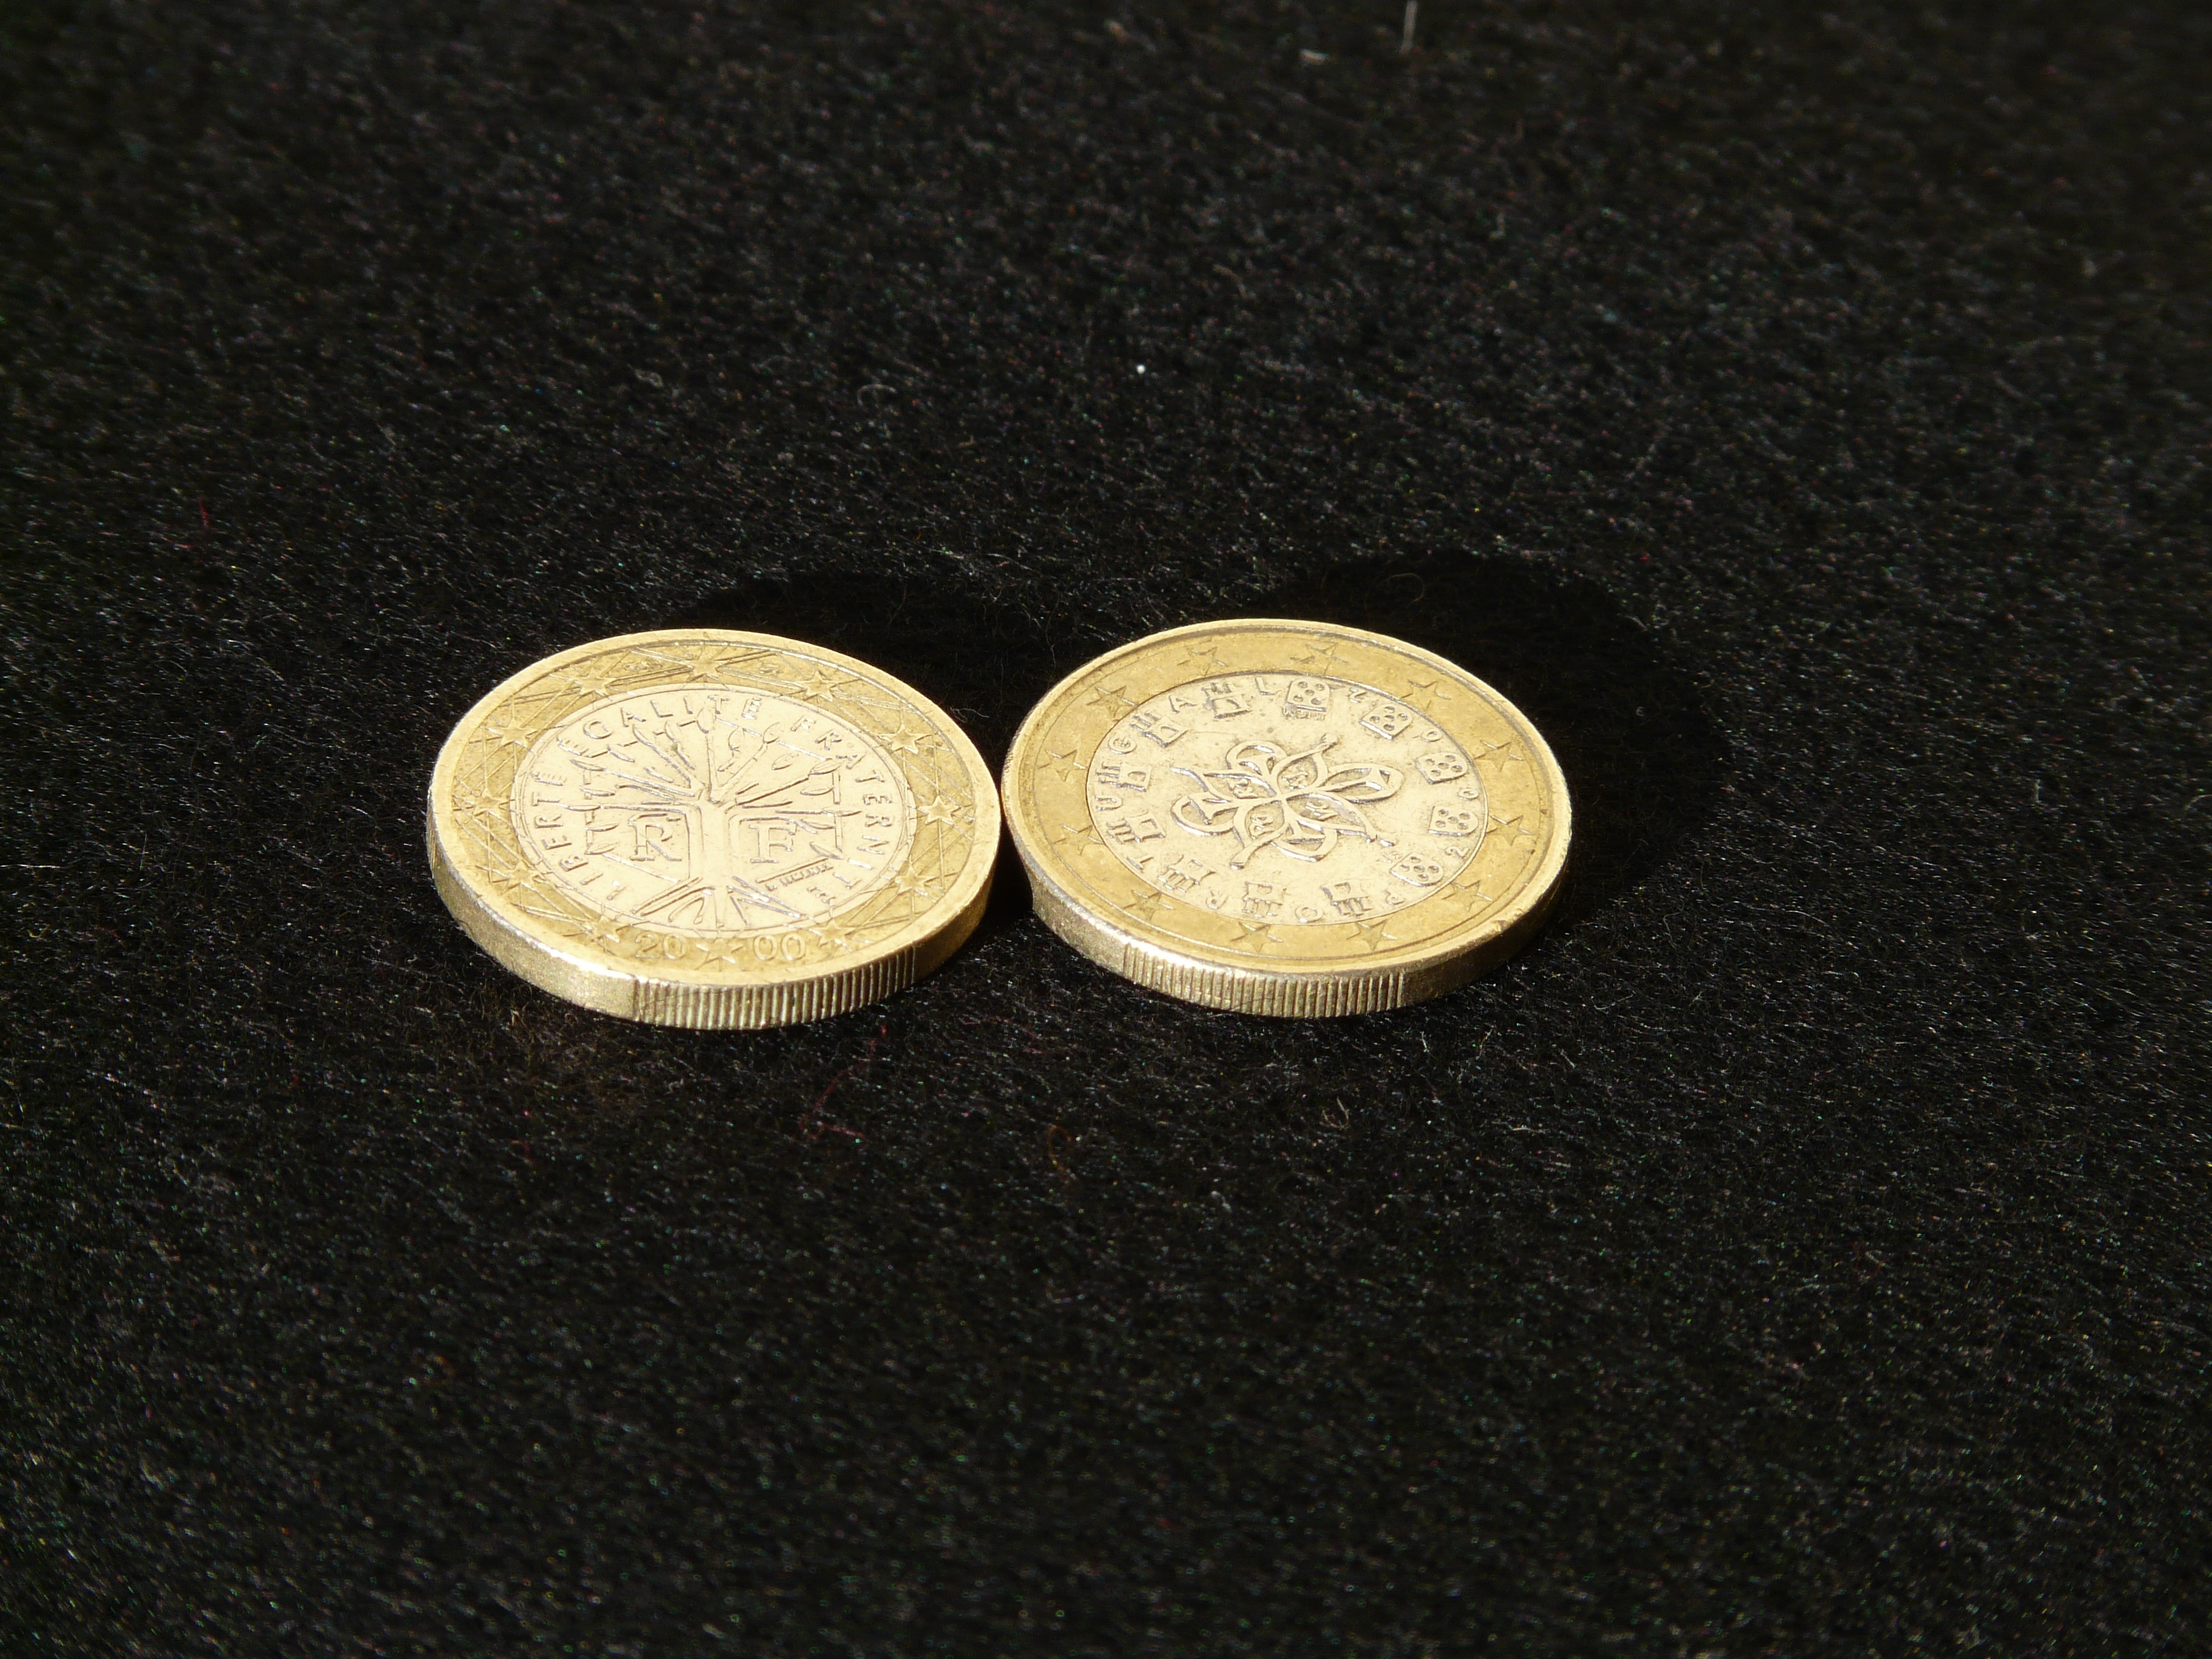
shine, metal, money, material, circle, sparkle, gold, silver, currency, euro, coin, coins, pay, specie, valuable